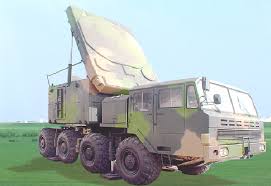
Label: Air Defense